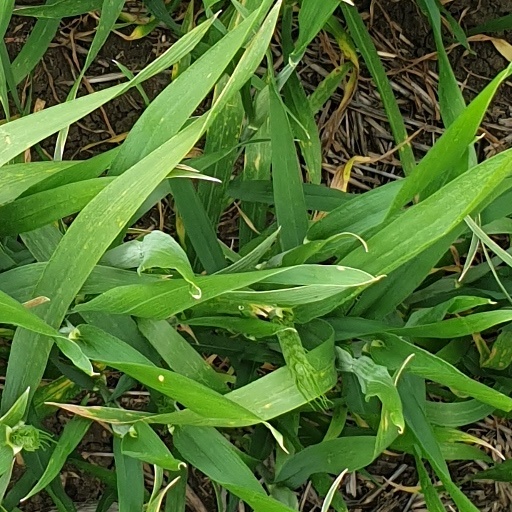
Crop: wheat